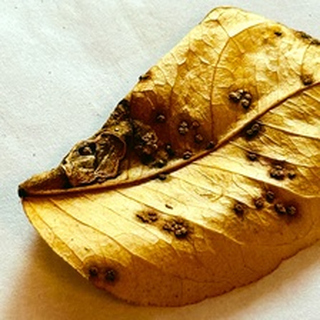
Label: lemon_dry_leaf